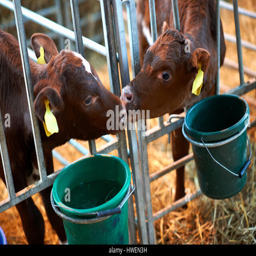
calves in cattle shed , sniffing each other through fence